Mark Fallon

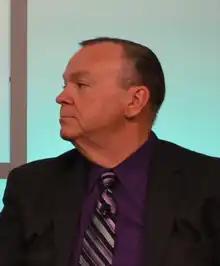
Fallon in 2015

Mark Fallon is a former Naval Criminal Investigative Service special agent and counter-terrorism expert from the United States.